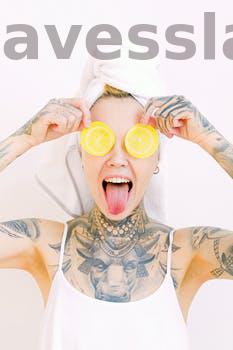
Label: Watermark